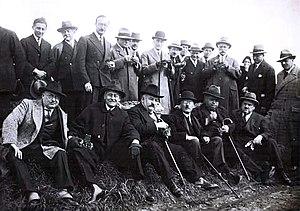
les académiciens fondateurs (normalement 25) de l'académie des gastronomes
L'Académie des gastronomes fut, dans sa première version, une association de 40 académiciens gastronomes cooptés et une dizaine de membres libres.
Gaston Derys est un écrivain français, critique gastronomique, auteur de romans, de guides, de pièces de théâtre, qui écrivit pour de nombreux journaux et magasines. Il laisse une œuvre volumineuse, représentative de la vie parisienne de la Belle Époque et l'entre-deux-guerres.